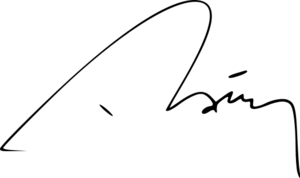
Recep Tayyip Erdoğan, né le 26 février 1954 à Beyoğlu, est un homme d'État turc. Il est cofondateur du Parti de la justice et du développement, Premier ministre de 2003 à 2014 et président de la République de Turquie depuis 2014.